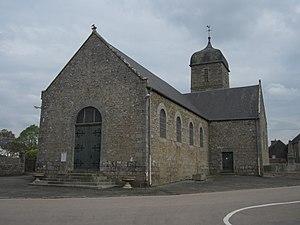
Bacilly, Manche
Bacilly est une commune française, située dans le département de la Manche en région Normandie, peuplée de 935 habitants.